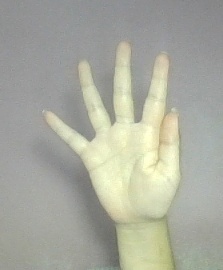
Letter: sheen